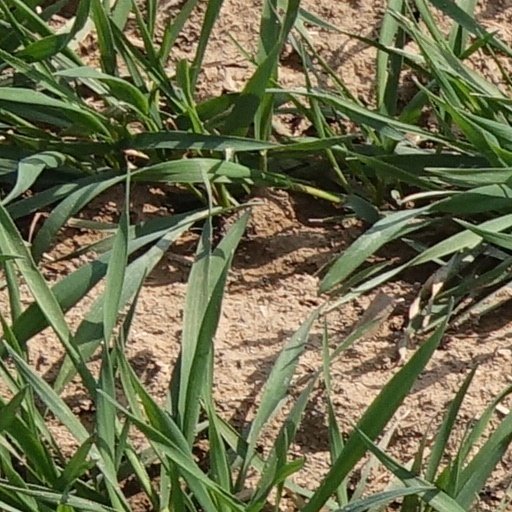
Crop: wheat